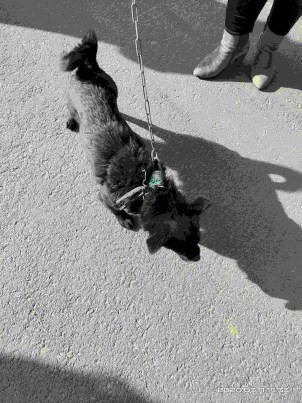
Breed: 3336-n000121-chinese_rural_dog